Josef H. Neumann

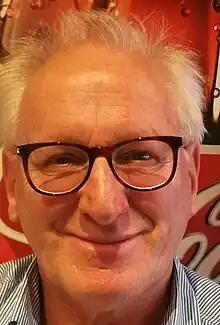
Josef H. Neumann

Josef H. Neumann (born May 27, 1953) is a German Art Photographer, media designer and art historian. He invented the chemogram, an experimental artform involving manipulating chemicals in film photography.